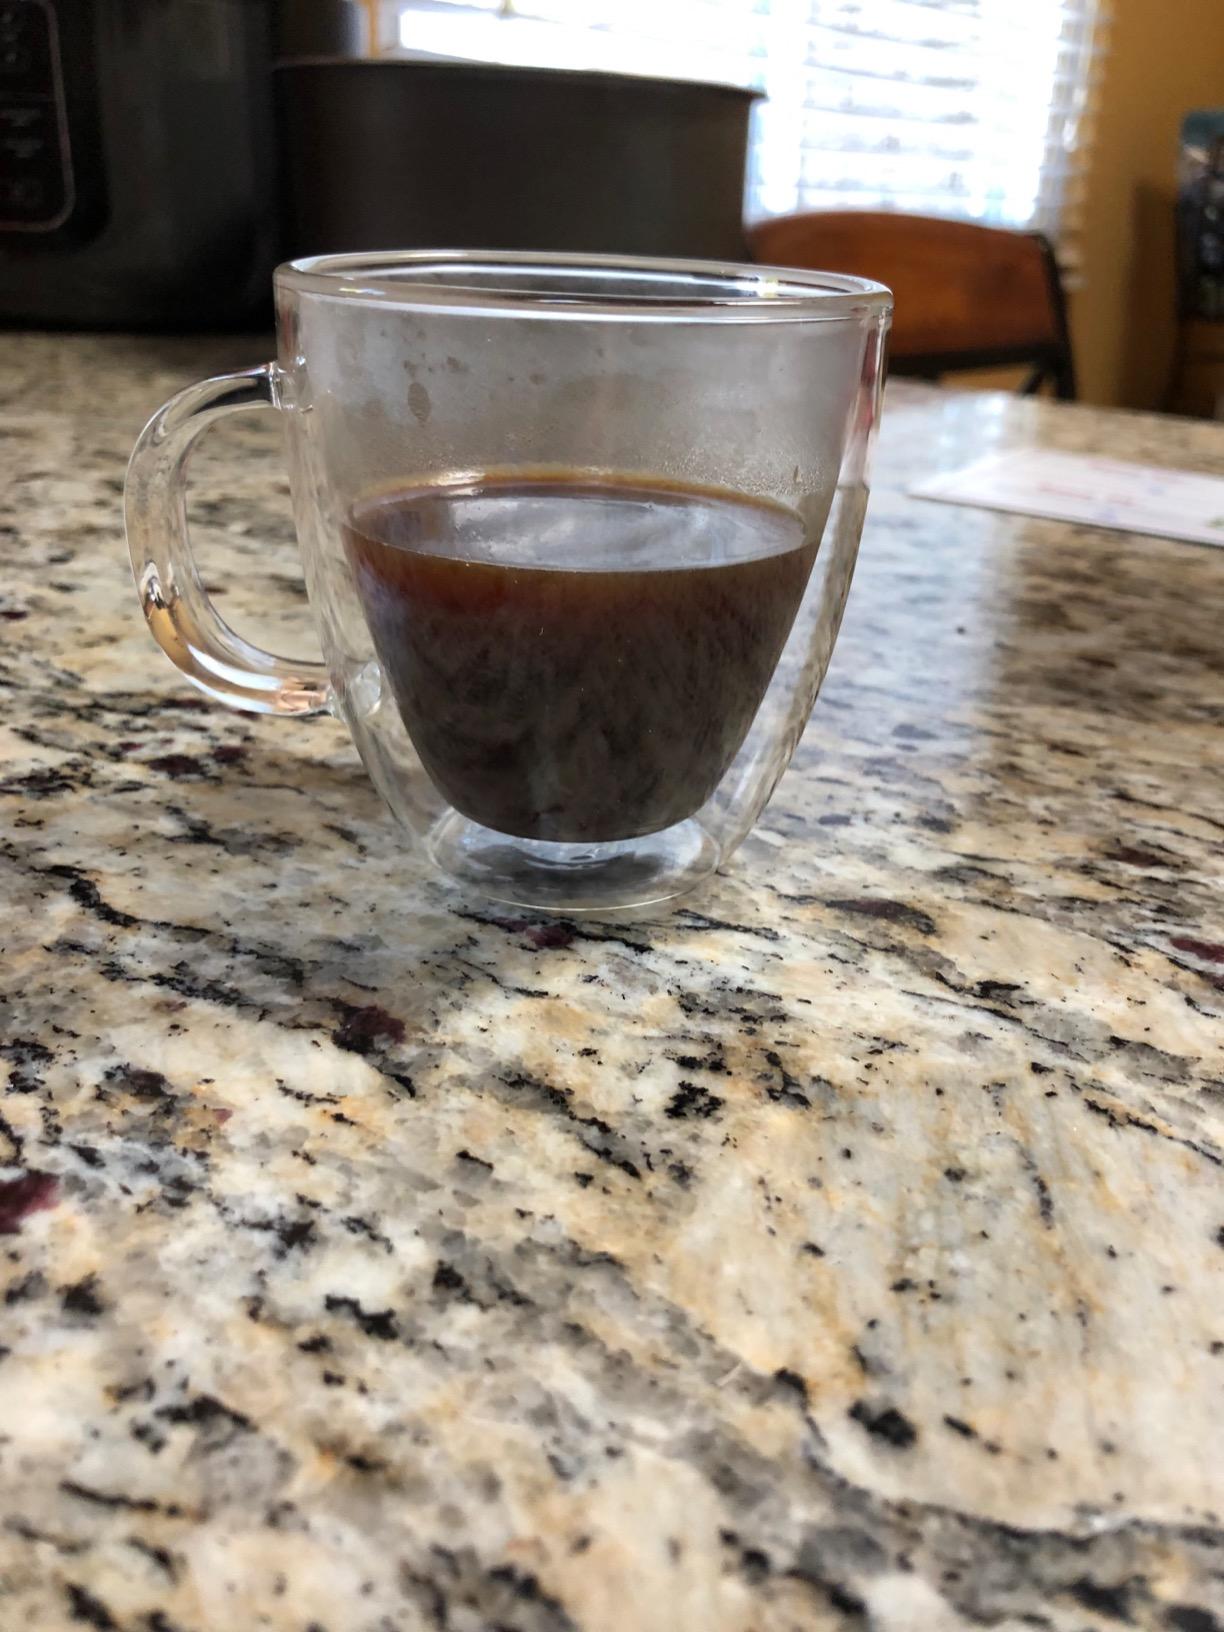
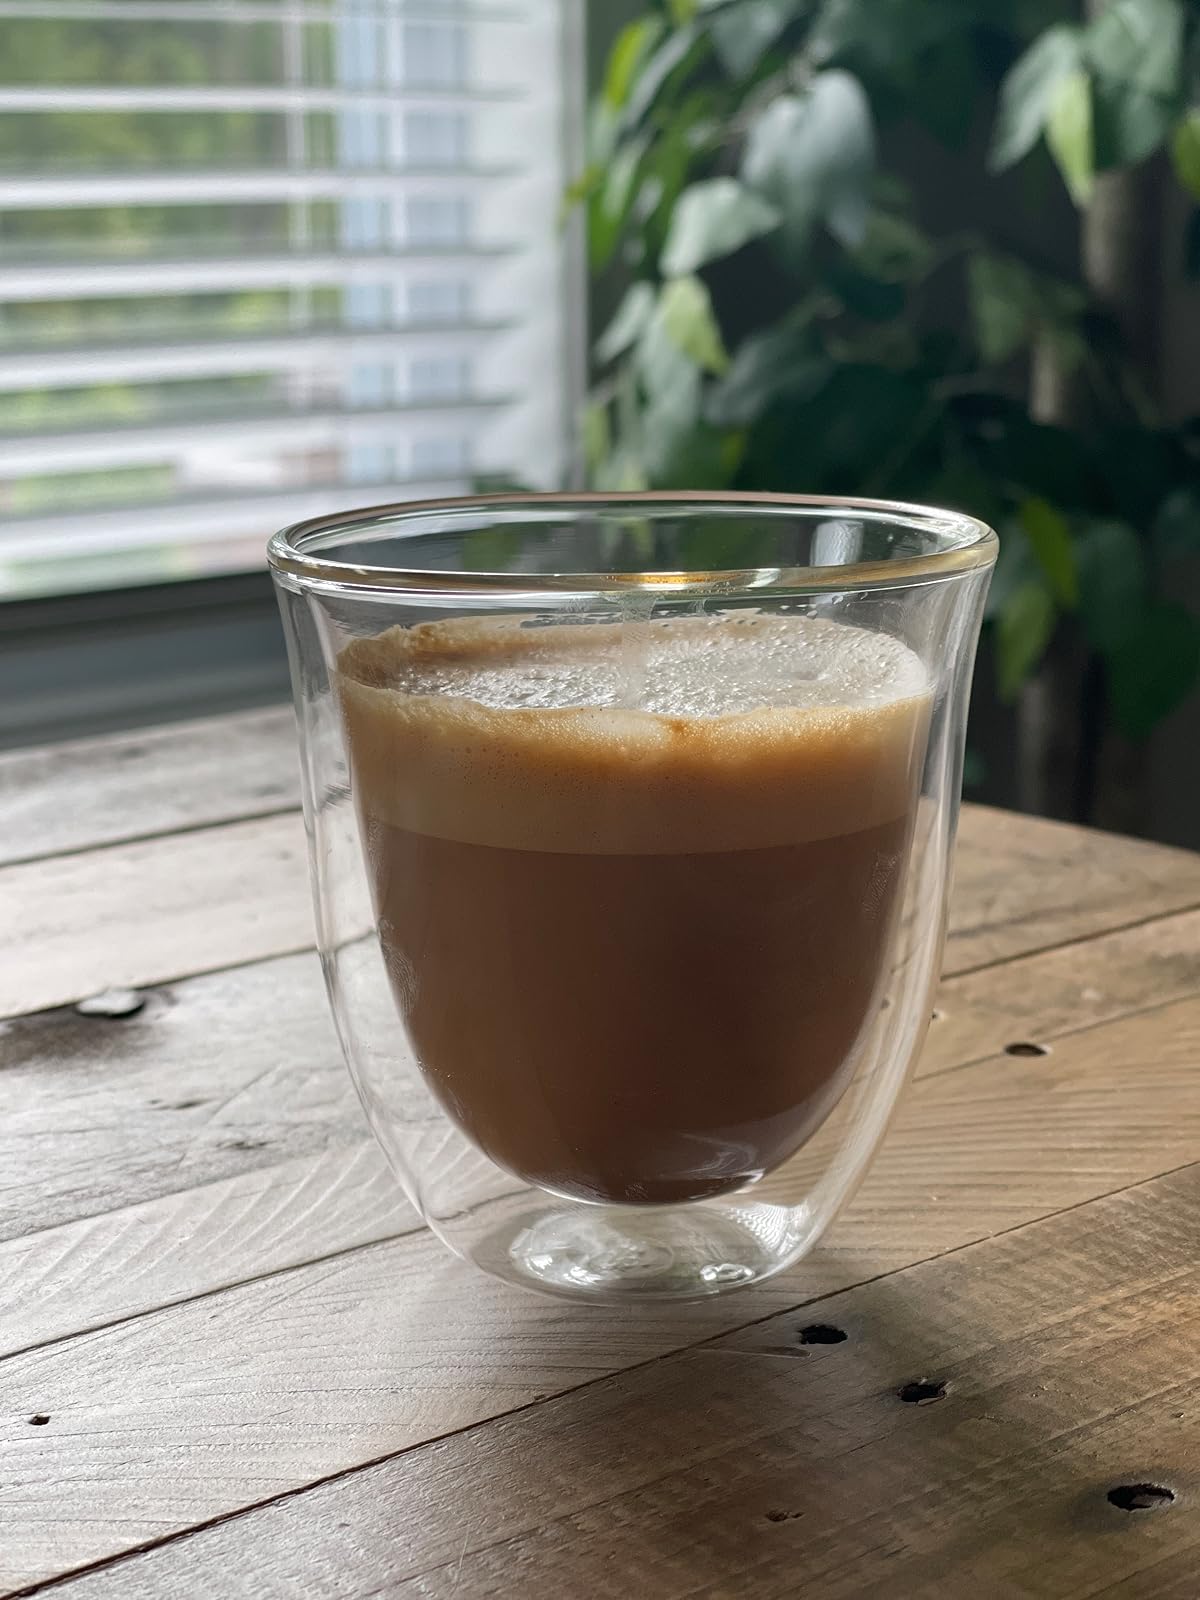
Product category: items_mug
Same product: no